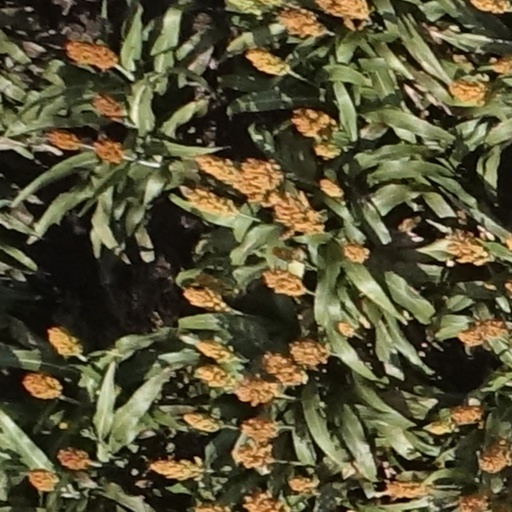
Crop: sorghum